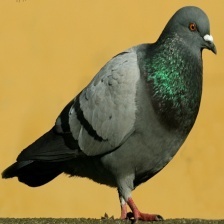
Species: ROCK DOVE
Scientific name: COLUMBA LIVIA